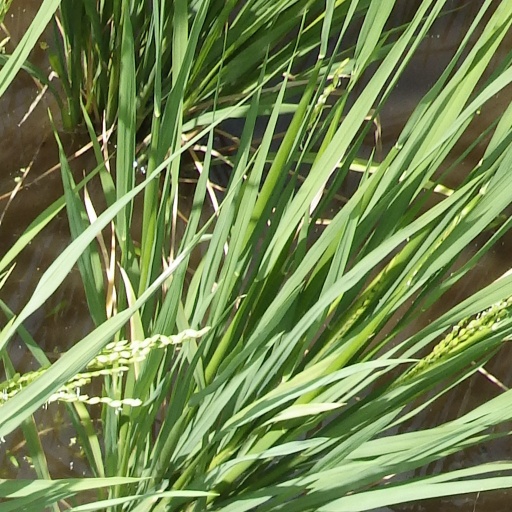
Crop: rice